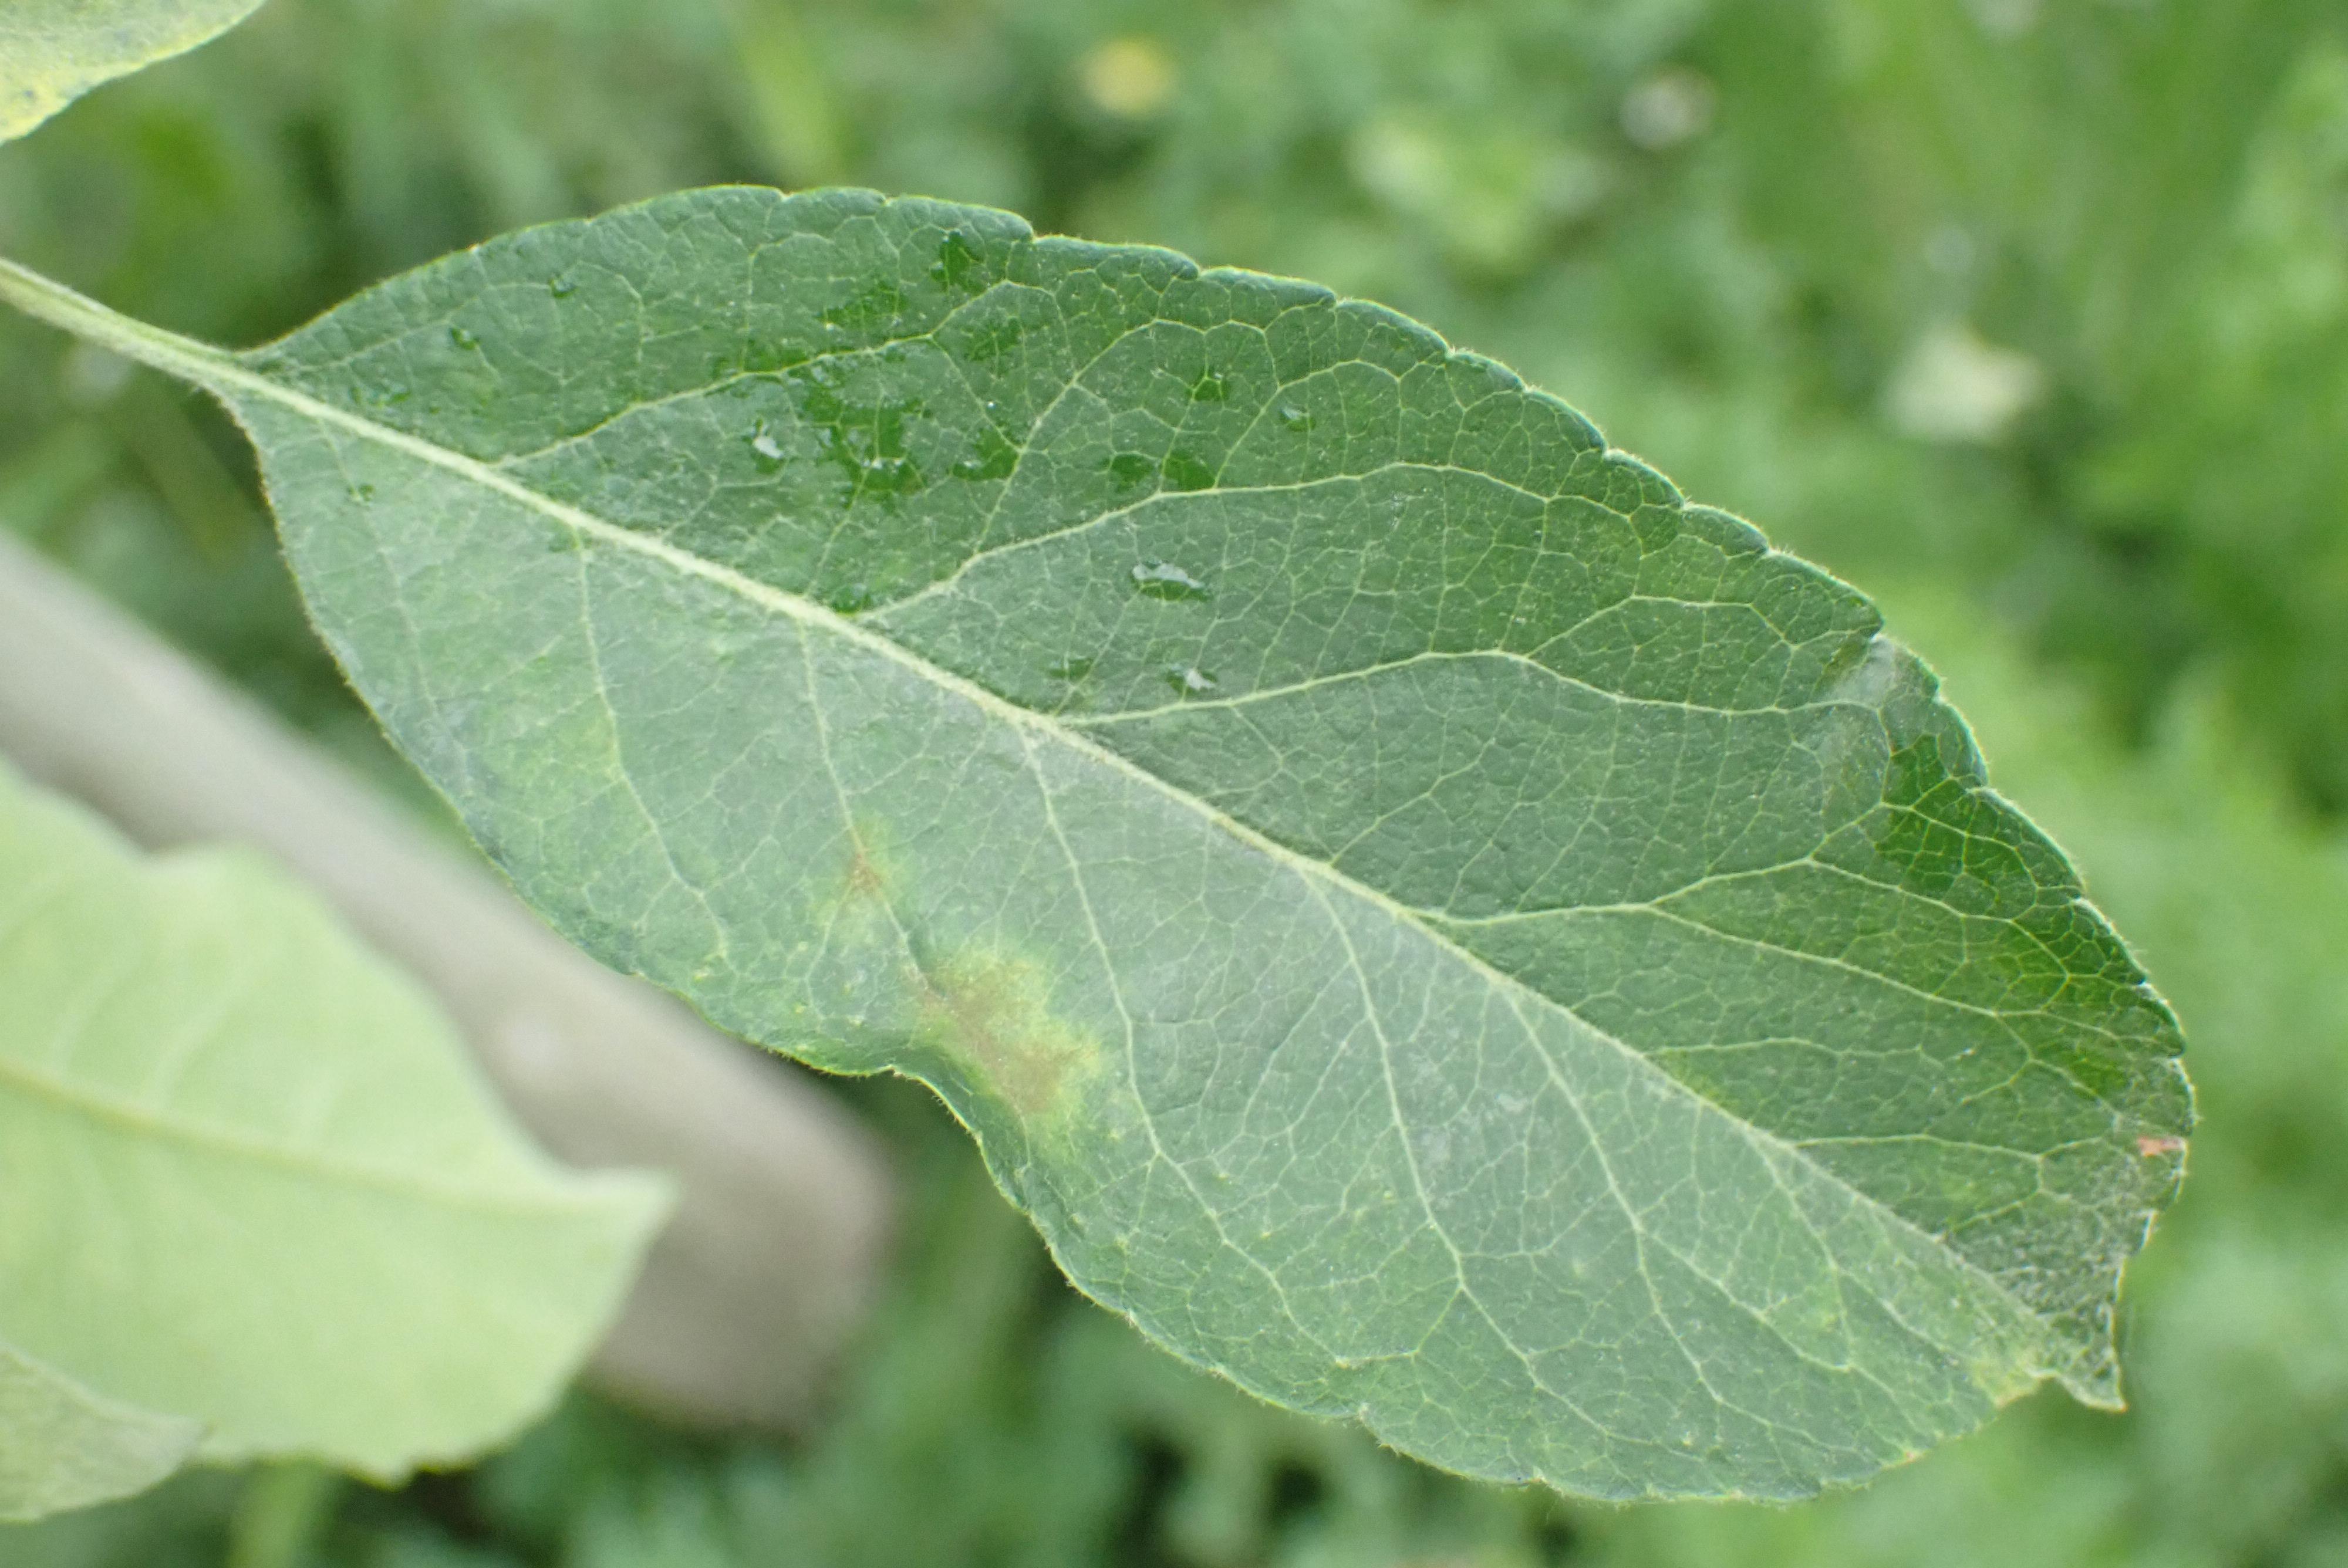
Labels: scab